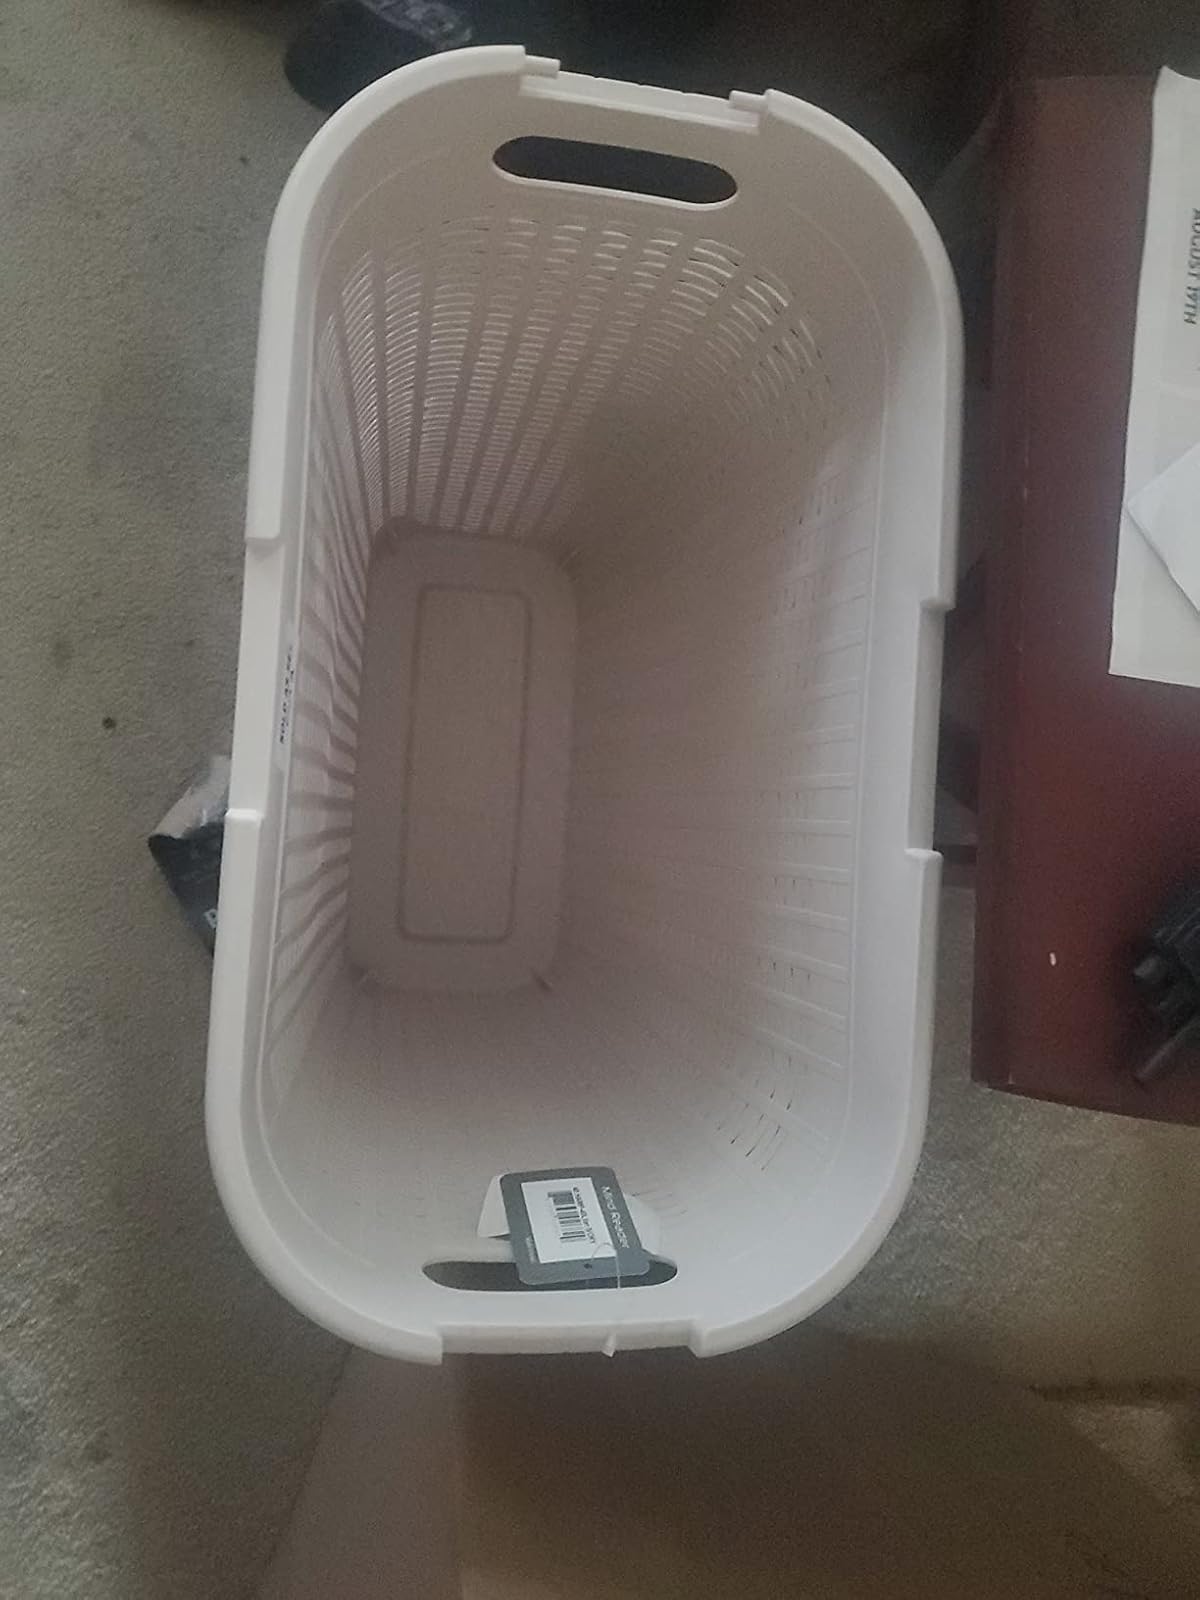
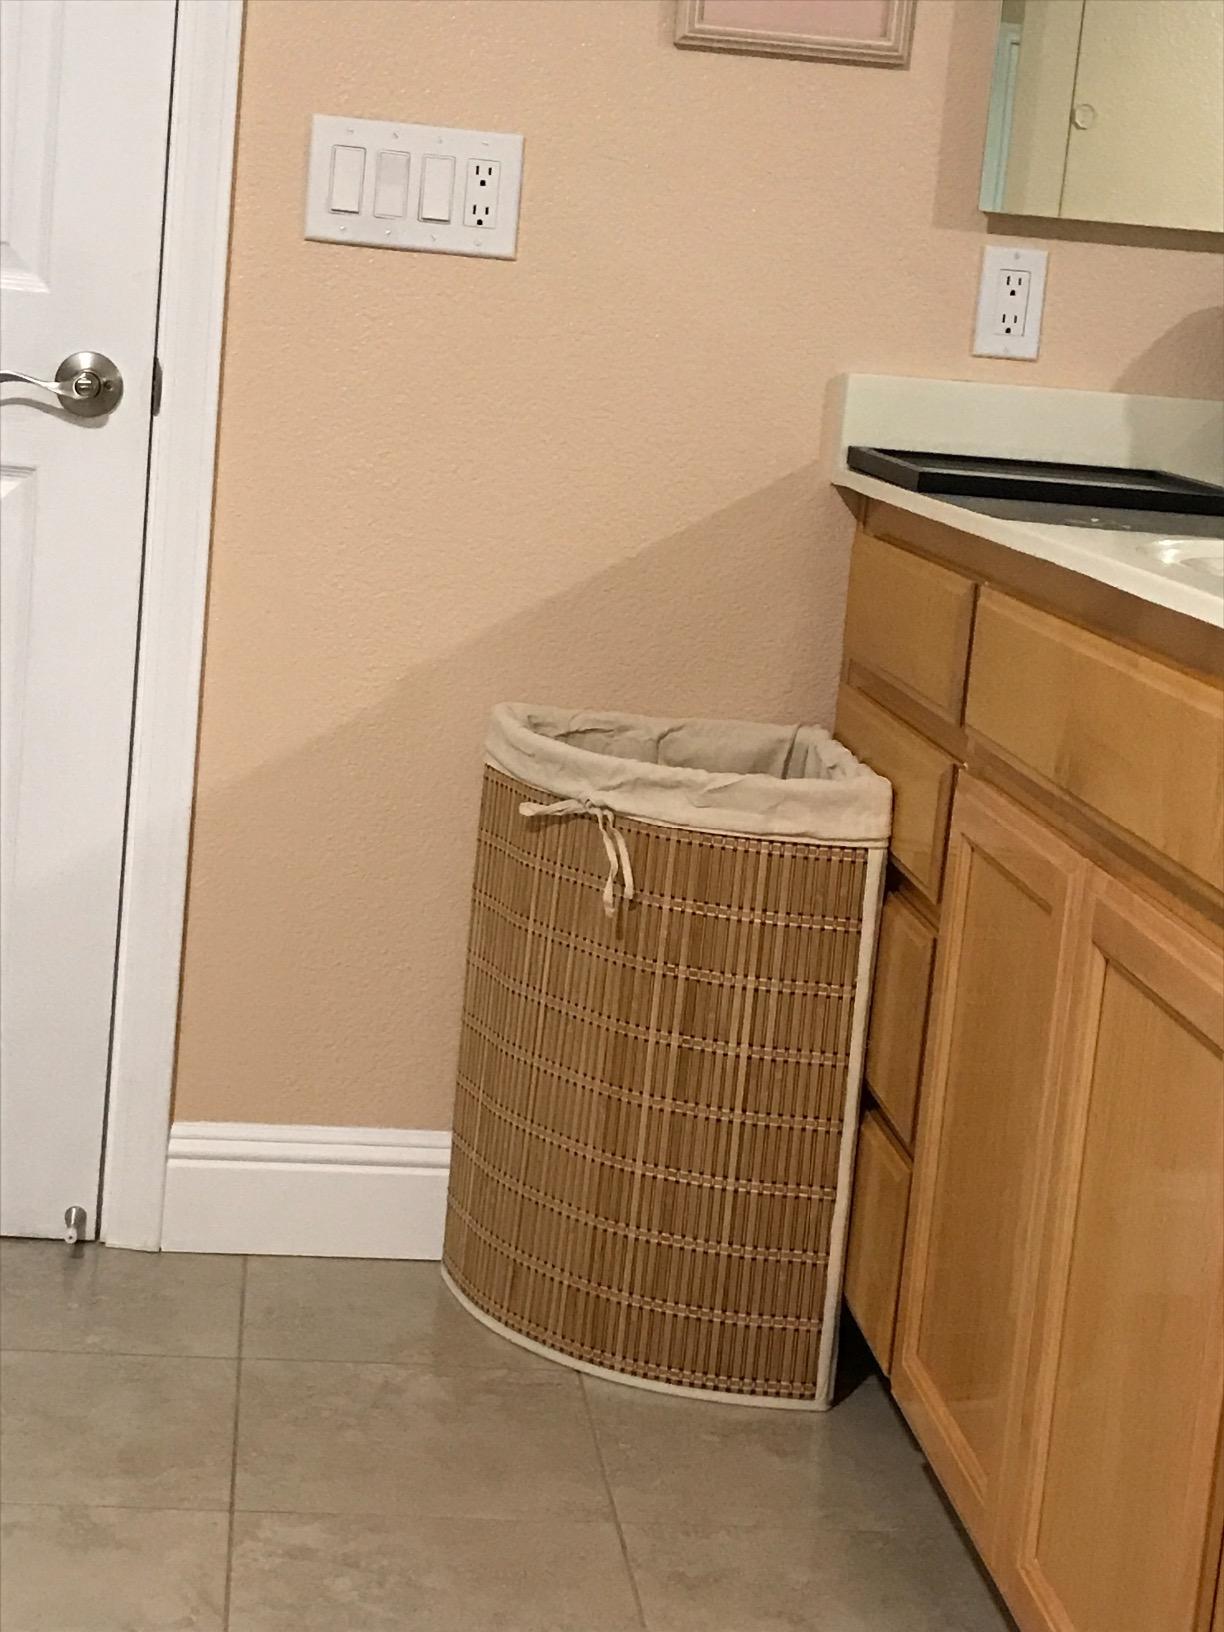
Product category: items_hamper
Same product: no